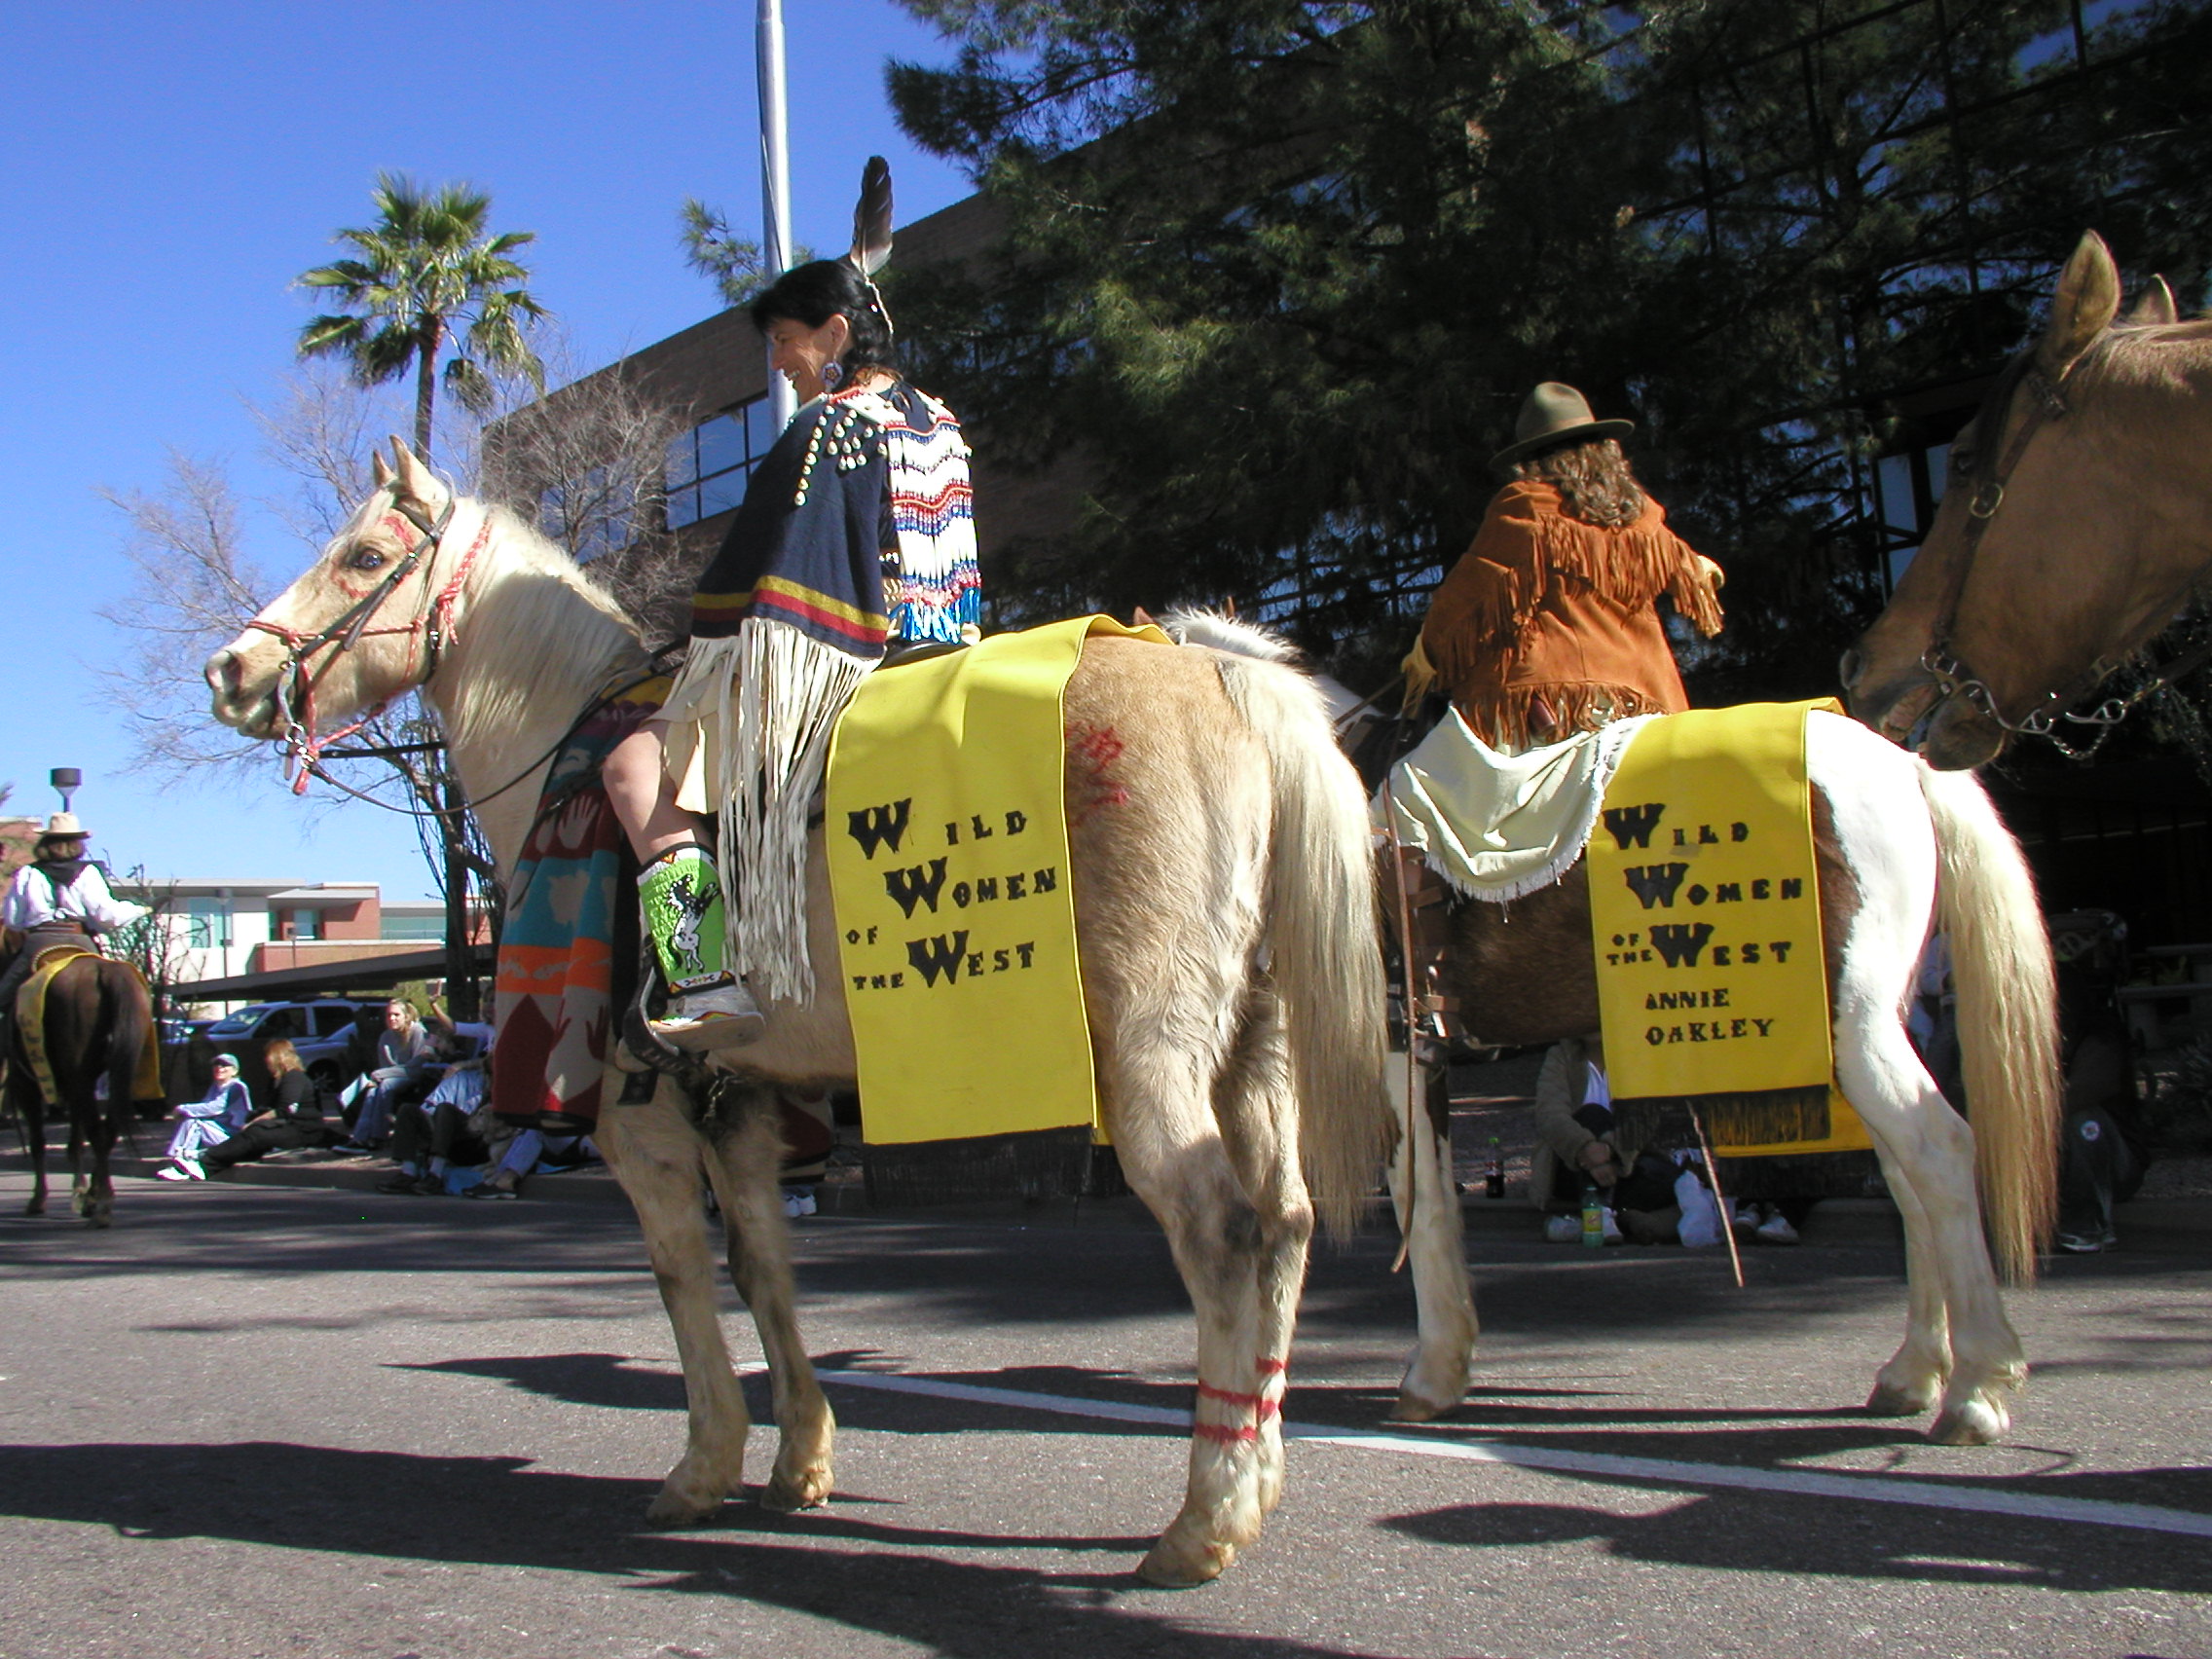
horse, parade, arizona, race, festival, fair, paradadelsol, scottsdale, rodeo, pack animal, horse like mammal, equestrian sport